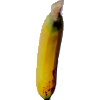
Label: Banana Lady Finger 1